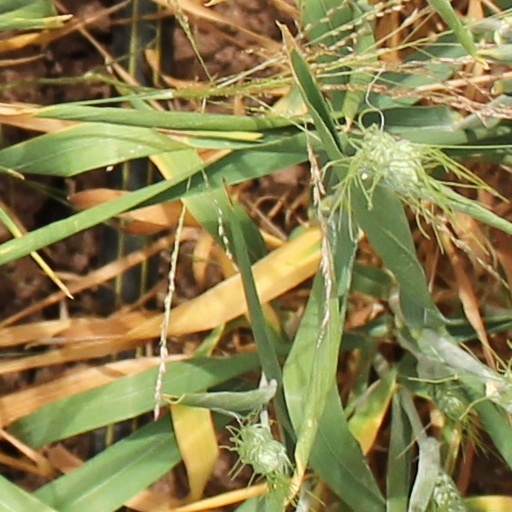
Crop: wheat